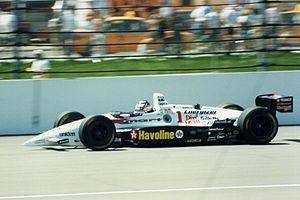
Les 500 miles d'Indianapolis — aussi connu comme l'Indianapolis 500 ou Indy 500 — sont une compétition automobile américaine, qui se tient chaque année depuis 1911 sur l'Indianapolis Motor Speedway à Speedway dans l'État de l'Indiana. Organisée chaque année le week-end précédant le lundi du Memorial Day, c'est la plus ancienne course automobile du monde encore organisée aujourd'hui.